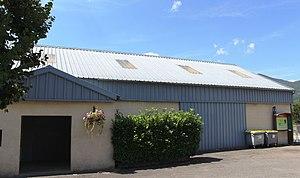
Salle des fêtes de Préchac (Hautes-Pyrénées)
Préchac est une commune française située dans le département des Hautes-Pyrénées, en région Occitanie.